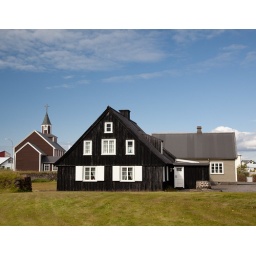
Oldest surviving house in Iceland dated 1765 in Eyrarbakki on southwest coast of Iceland.